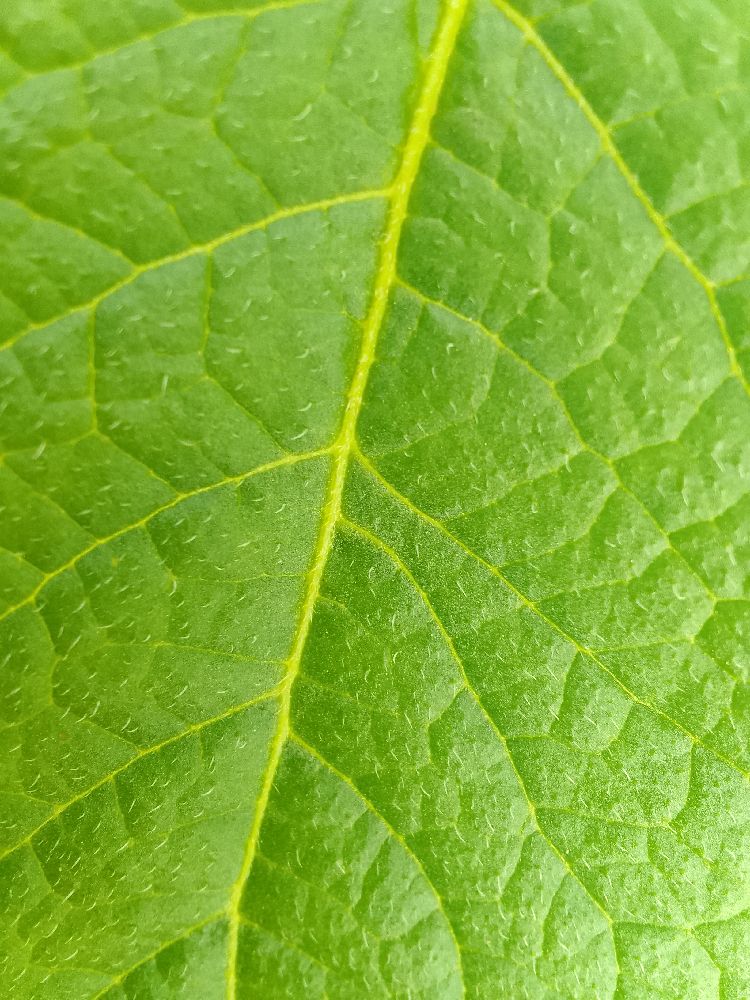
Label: Healthy